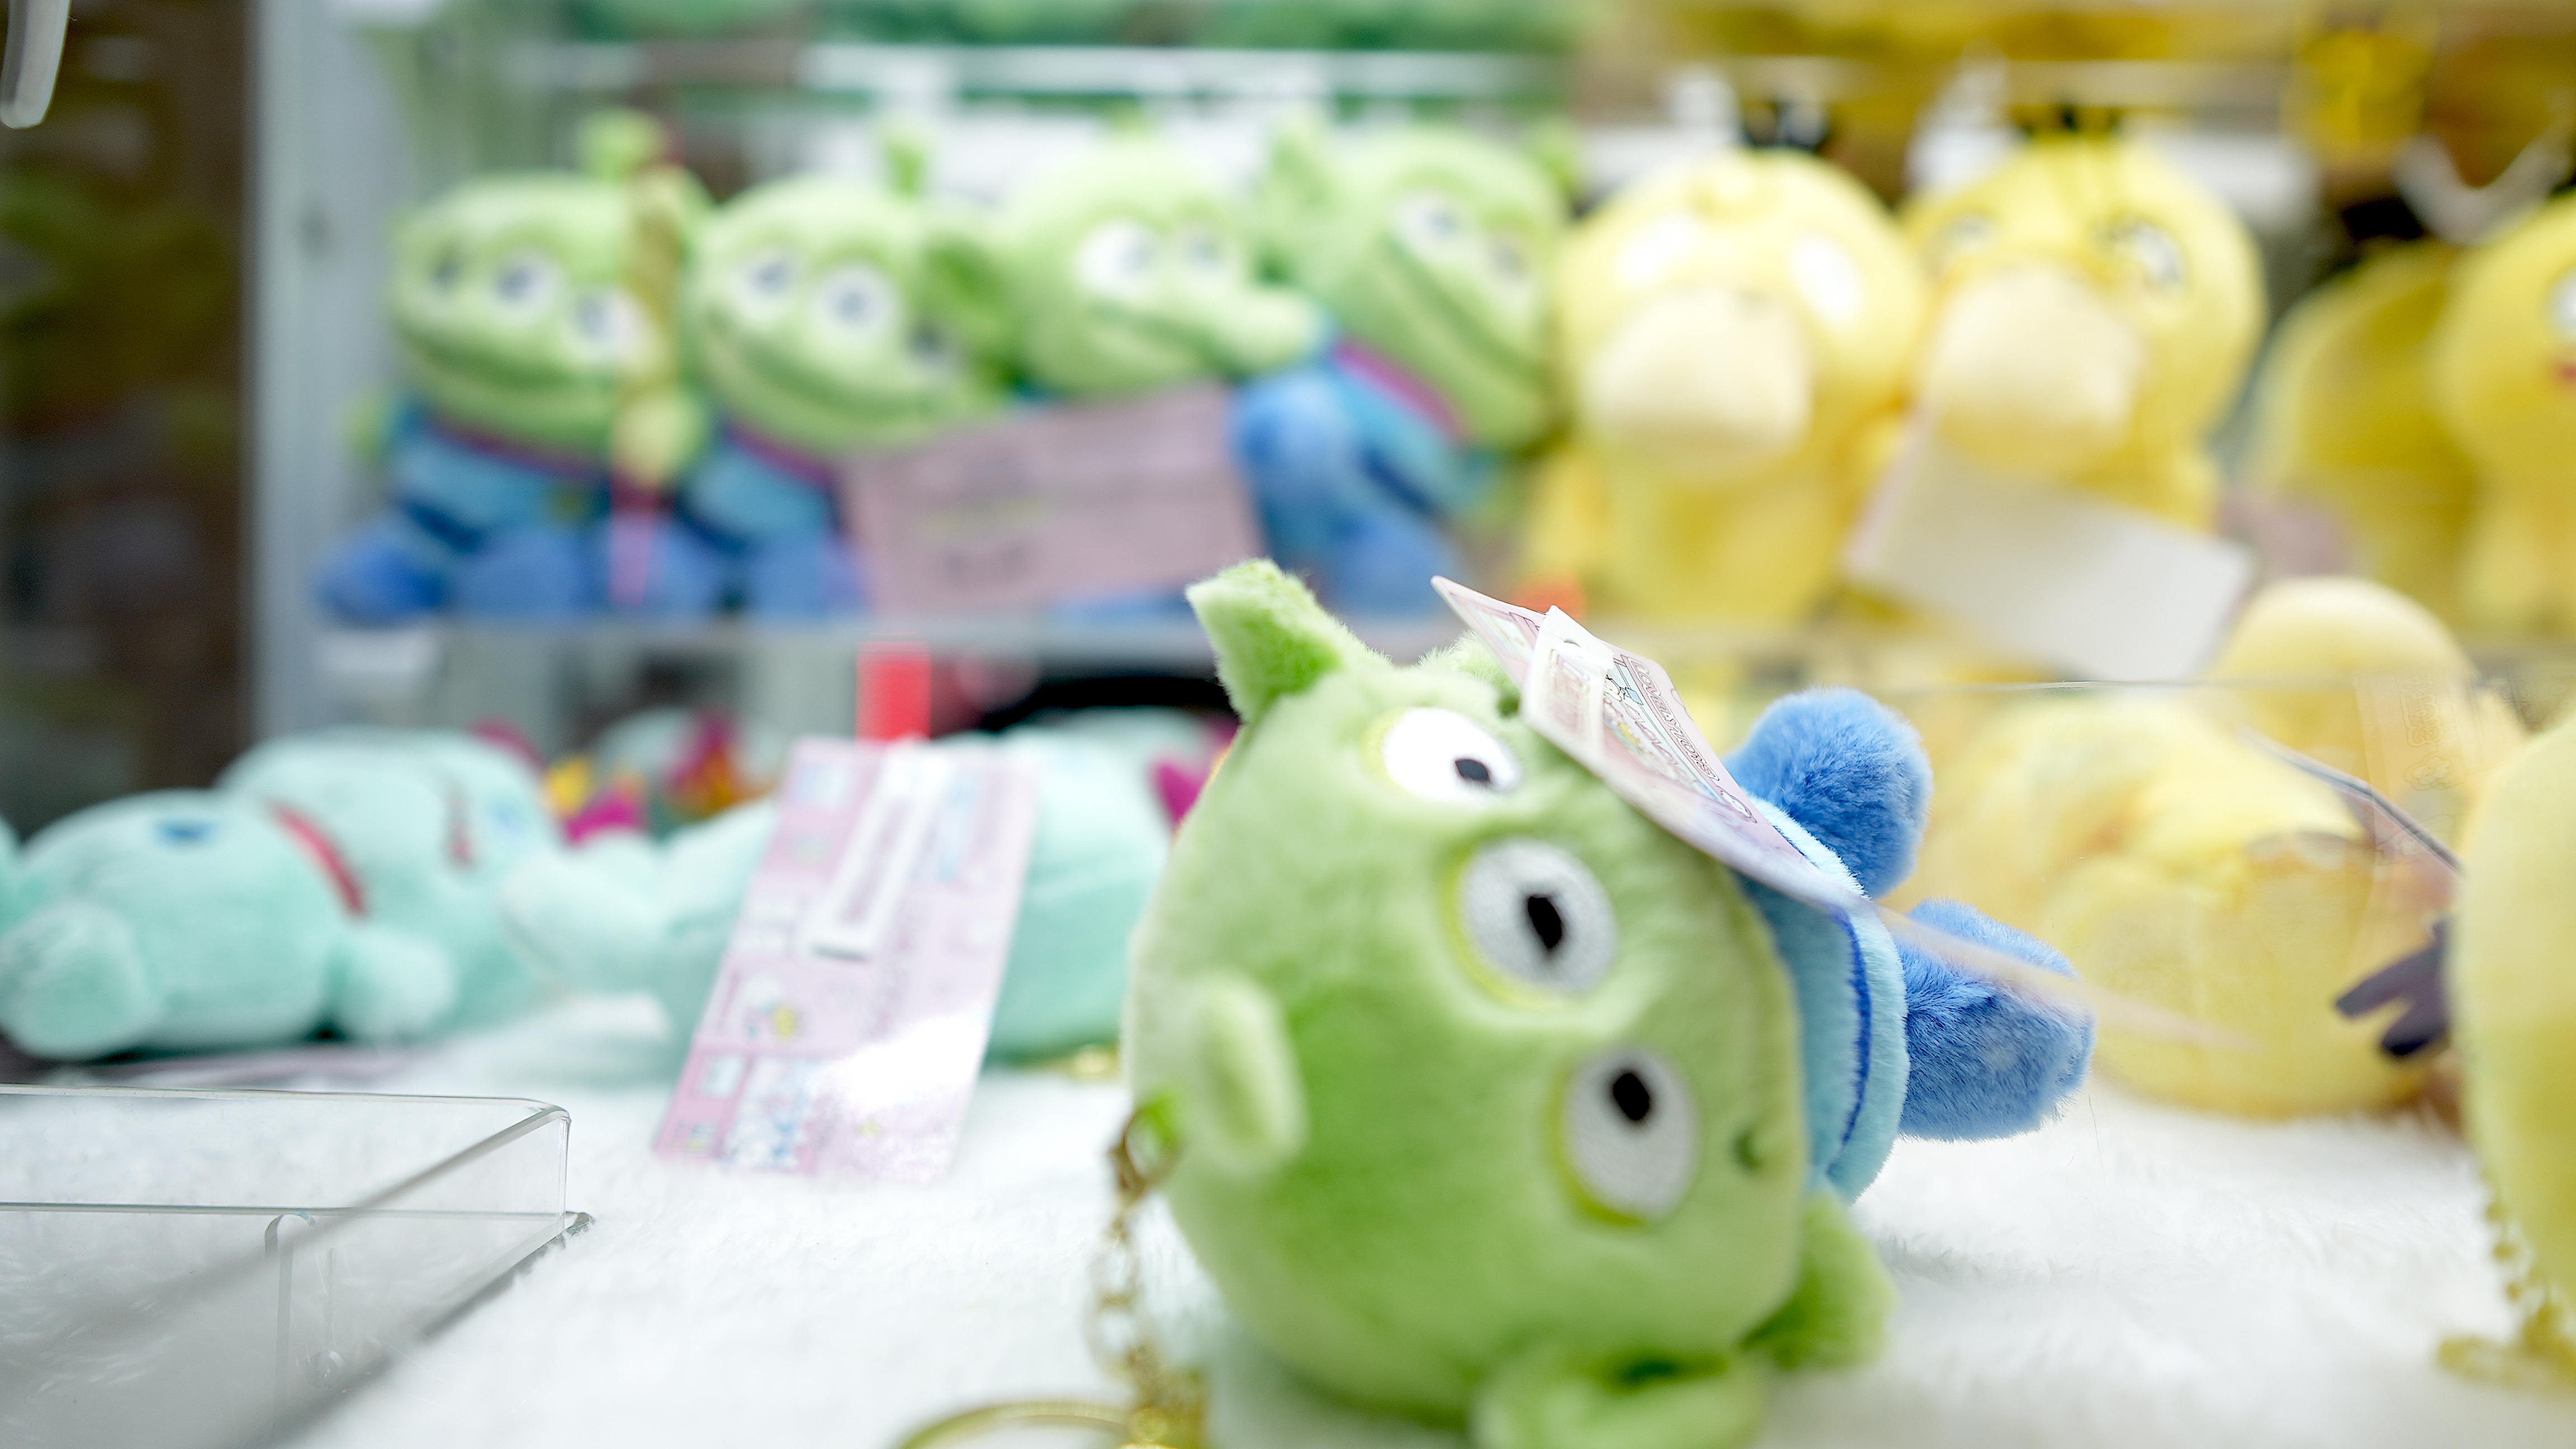
toy, sweetness, stuffed toy, comfort food, ingredient, tableware, font, event, cuisine, plush, dessert, happy, table, baby toys, finger food, recipe, buttercream, icing, child, plastic